Ozric Tentacles

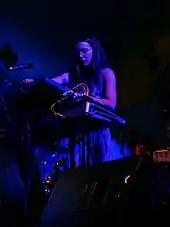
Brandi Wynne joined the band in 2004.

The music of Ozric Tentacles is a combination of driving basslines, keyboards and intricate guitar work, with a sound strongly influenced by Steve Hillage and Gong. Many of the songs incorporate unusual time signatures and Eastern-influenced modes. Furthermore, the band often uses complex arrangements, which include changes in time signature, key and tempo over the course of the track. The arrangements also take influence from funk, jazz fusion, dub, reggae and ambient music. These features are frequently mixed with electronic elements, including densely layered arpeggiated synthesizers, pads, synth basslines, effects and programmed drumbeats. Ozric Tentacles also use a wide range of instruments in their performances. In addition to regular rock band instruments, woodwinds, ethnic percussion, koto, saz and sitar have appeared throughout their music.